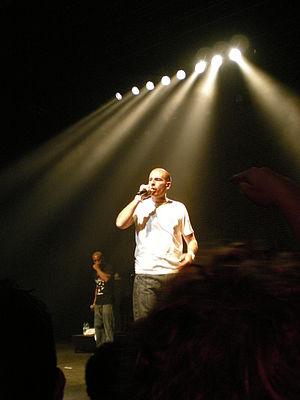
IAM, Olympia de Montréal, 2008
Marseille est une commune du Sud-Est de la France, chef-lieu du département des Bouches-du-Rhône et préfecture de la région Provence-Alpes-Côte d'Azur.
Le hip-hop français, ou rap français, est un courant musical du Hip-hop ayant émergé en France au milieu des années 1980 et qui s'est popularisé dans la décennie suivante avec l'éclosion des premières ou second générations de groupes ou de rappeurs comme MC Solaar, Suprême NTM, Lionel D, IAM, Assassin, Les Little, Dee Nasty, Soul Swing, EJM, Destroy Man, Saliha, Sens Unik, Nec Plus Ultra, New Generation MC, Ministère A.M.E.R, Tout simplement noir, Démocrates D, Timide et Sans Complexe, Sages Poètes de la rue pour la première génération émergé vers la fin des années 1980-1990 ainsi que des artistes comme La Cliqua, Idéal J, Ménélik, Alliance Ethnik, Fabe, Secteur Ä, Oxmo Puccino, Busta Flex, Time Bomb, Fonky Family, Ärsenik, X-Men, Lunatic, 3ᵉ Oeil, Chiens de paille, Scred connexion, La Clinique, Expression Direkt, Mafia Trece, La Brigade, 113, La Rumeur, Mafia k'1 Fry etc. pour la deuxième génération de cette moitié décennie entre 1990-2000 souvent appelé à cette géneration, L'âge d'or du rap français.